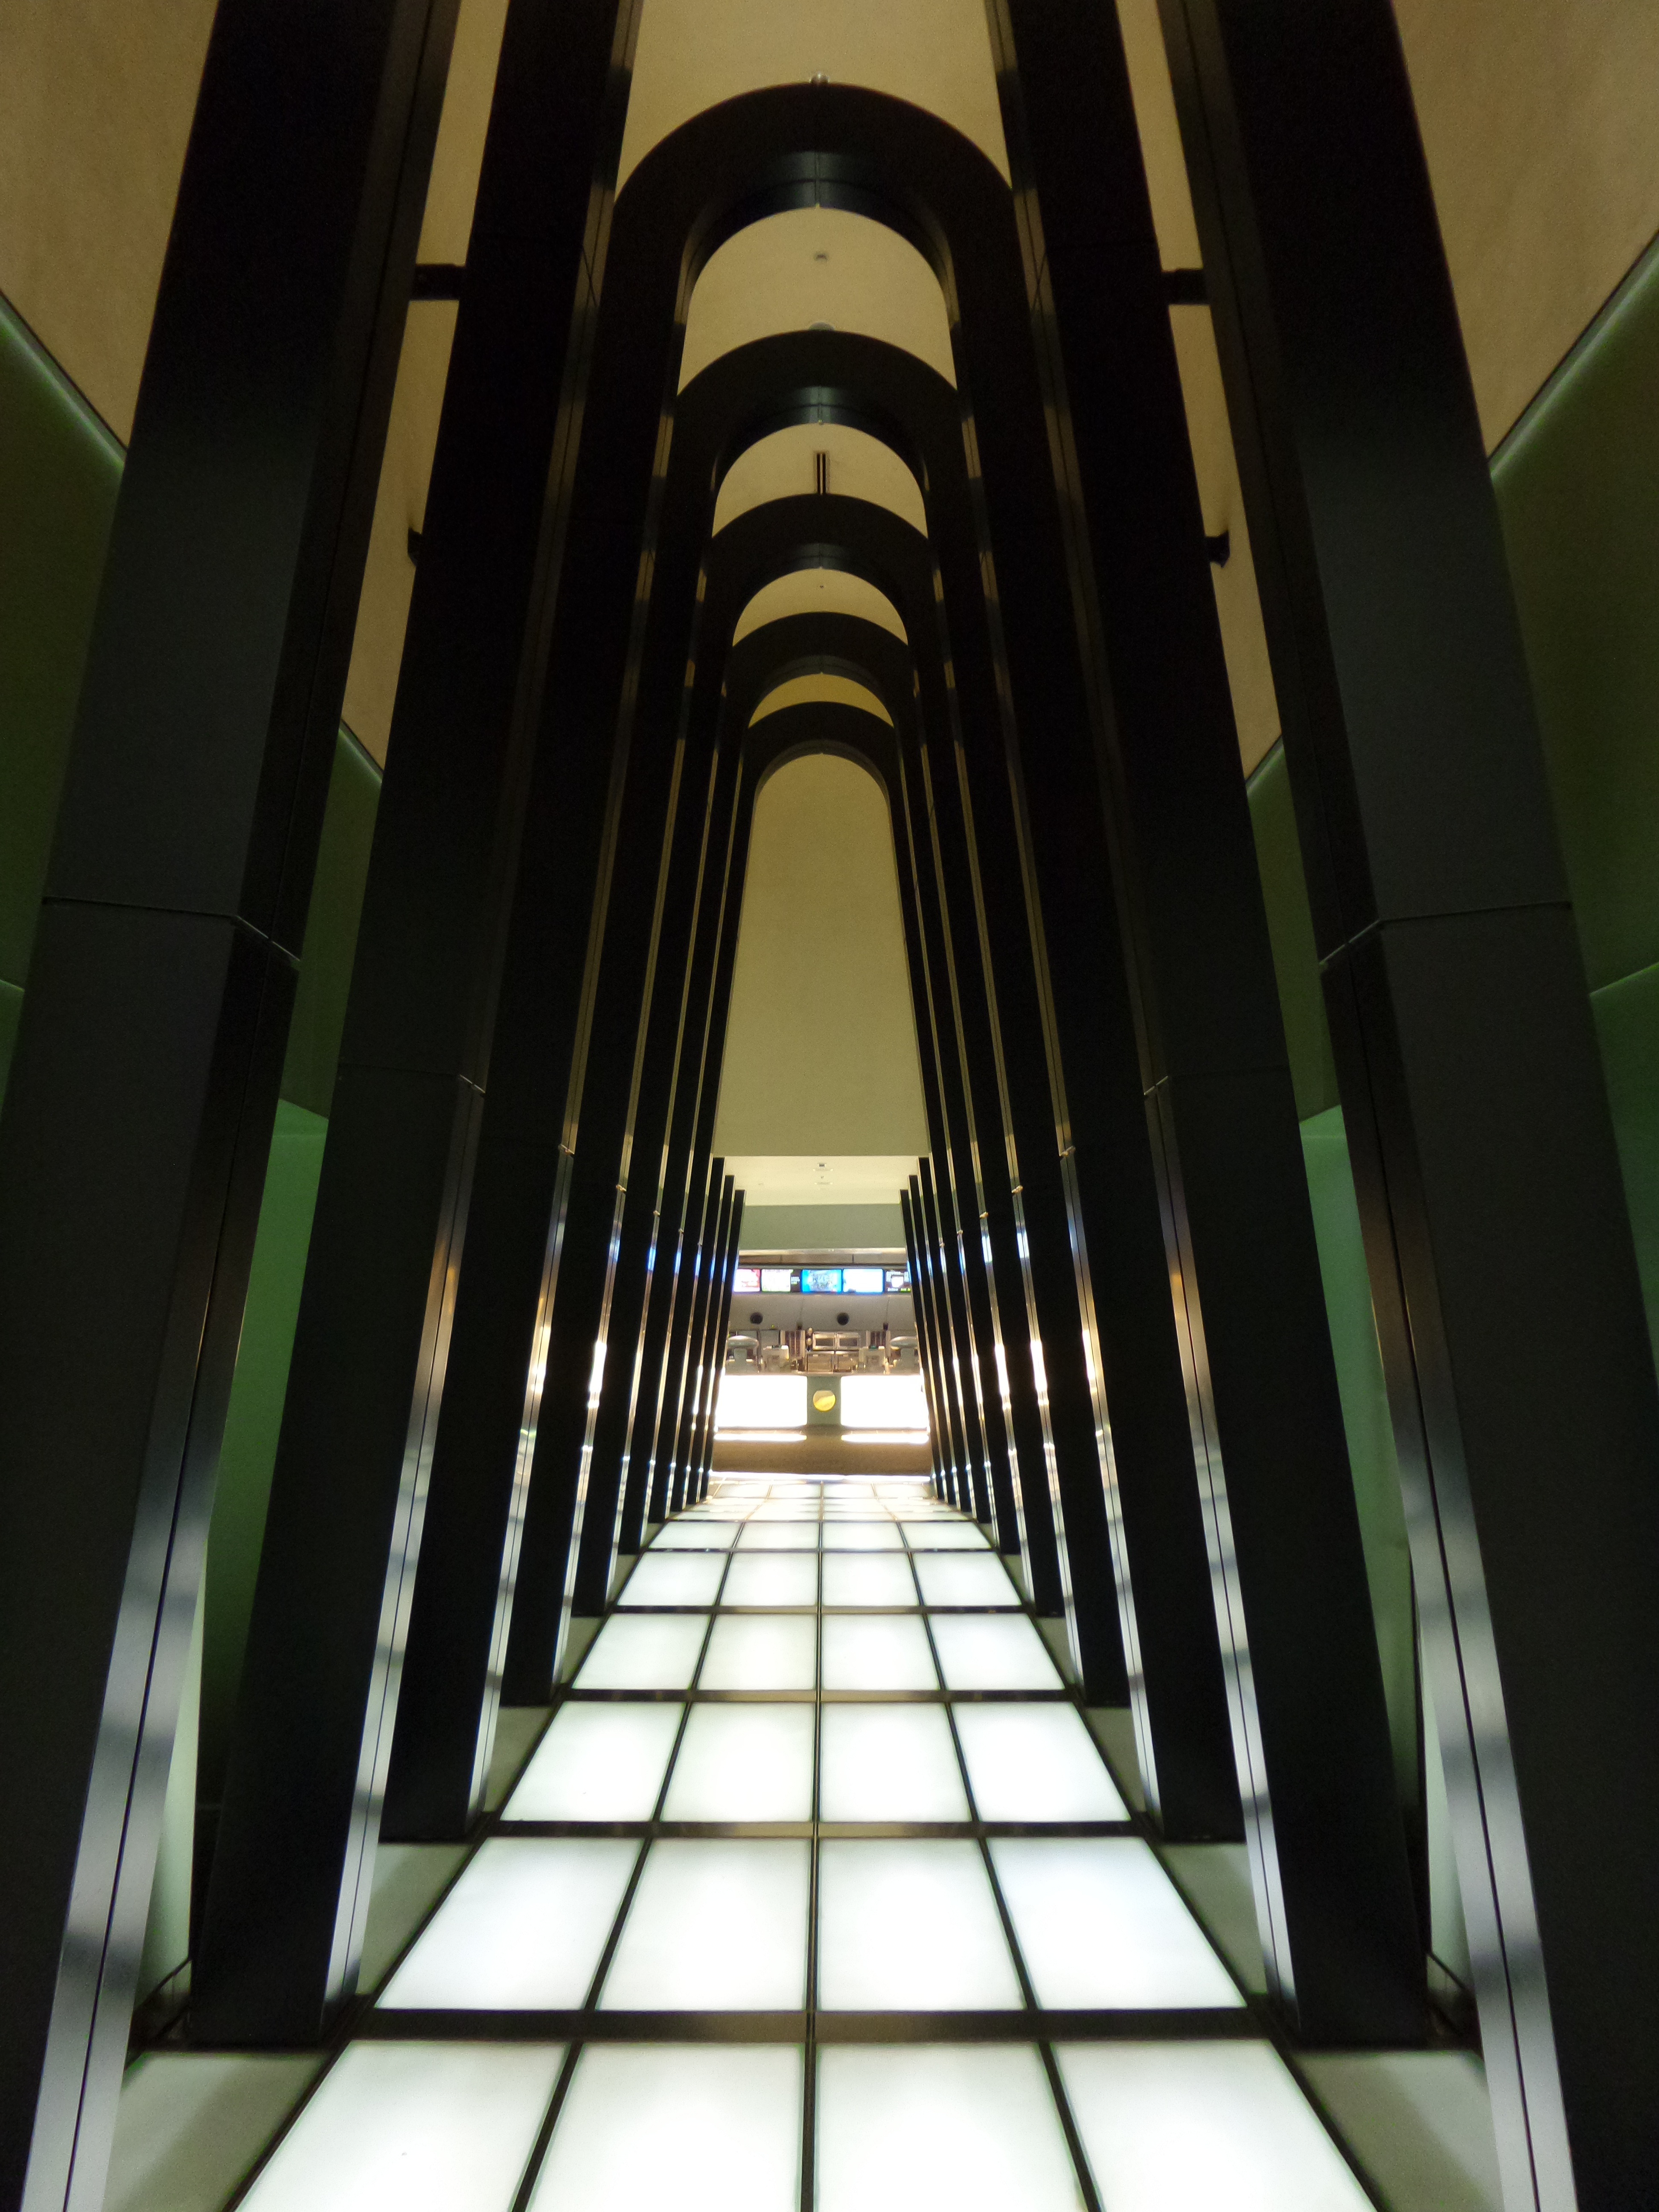
light, architecture, interior, glass, escalator, line, futuristic, interior design, design, stairs, symmetry, corridor, cinema, daylighting